As Friends Rust

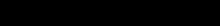
As Friends Rust's first logo, designed by Damien Moyal for the band's demo tape in November 1996. It was subsequently used on "As Friends Rust" and "Eleven Songs" in 1999, and a slightly modified version was used on "Won" (2001) and "A Young Trophy Band in the Parlance of Our Times" (2002).

"It's basically about relationships coming and going. Sometimes you place a lot of energy and focus on your relationships or friendships with the wrong people. Or sometimes you don't place enough focus or attention on your relationships with the right people, and people just come and go out of your life".